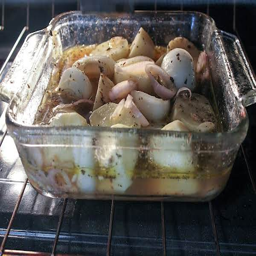
potatoes baking in the oven .